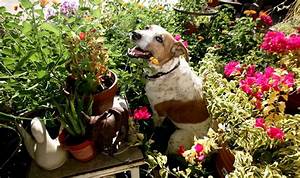
Label: cane